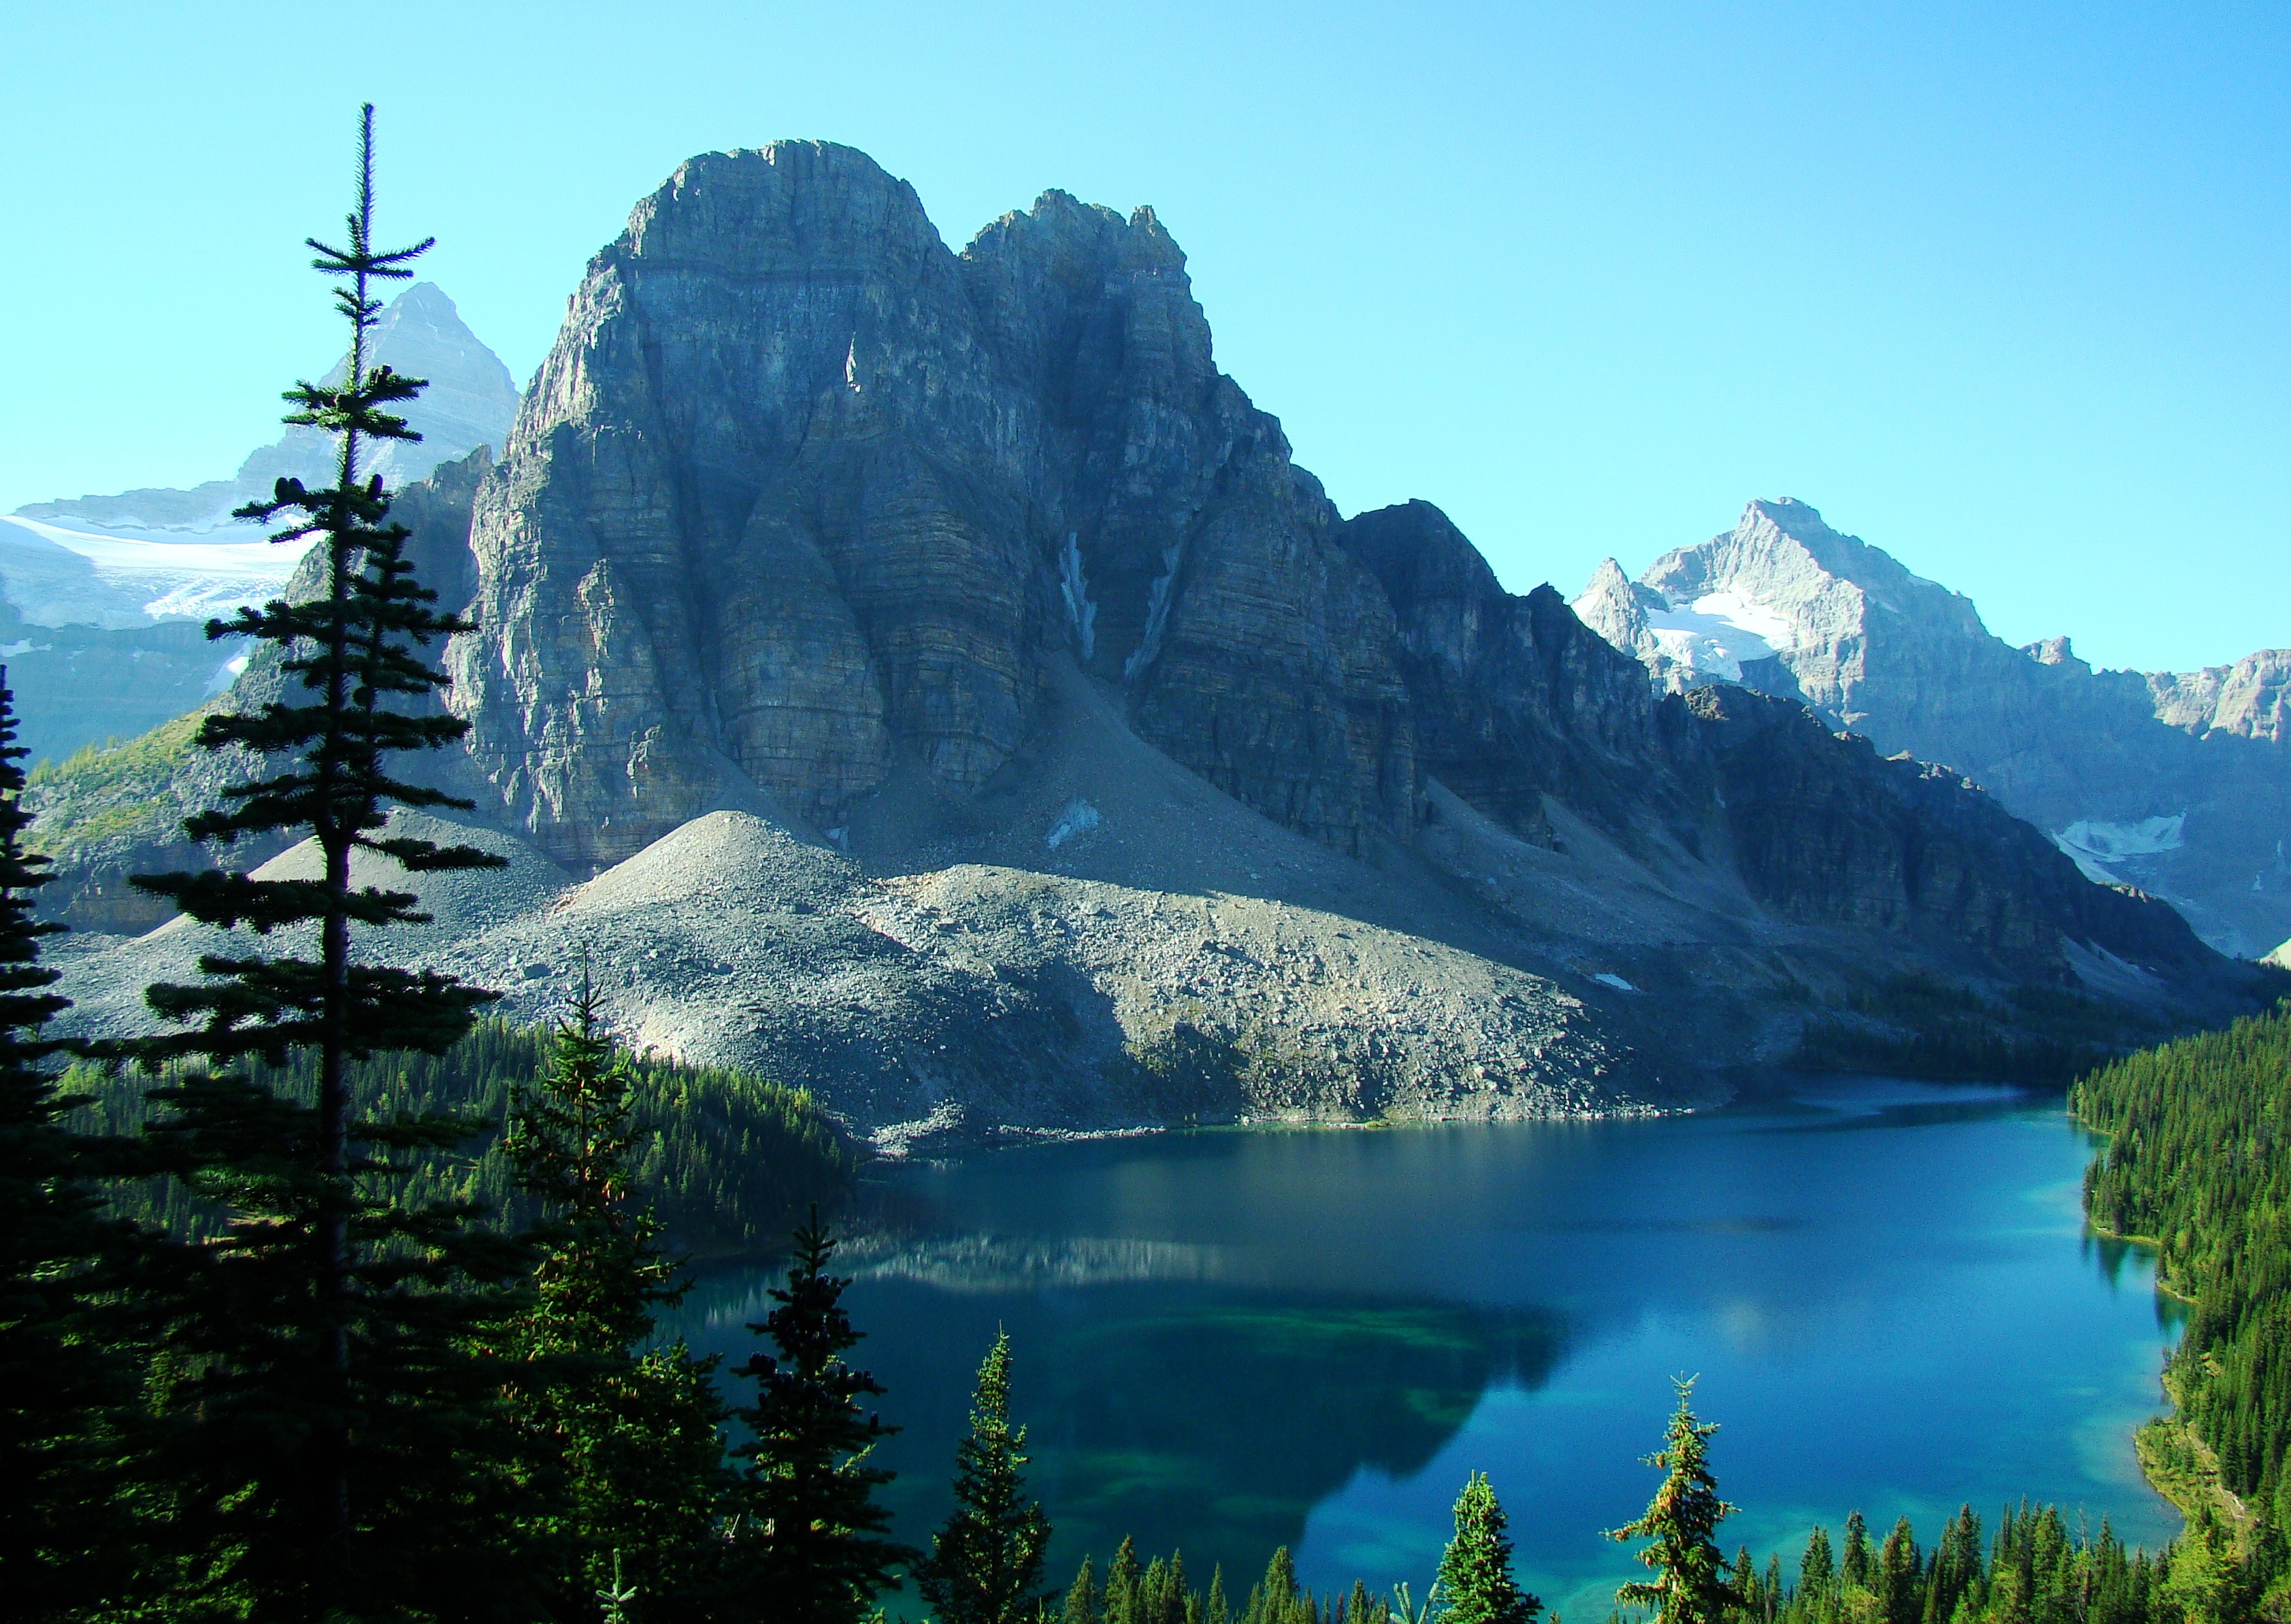
landscape, water, nature, wilderness, mountain, sky, lake, mountain range, summer, reflection, scenic, scenery, fjord, national park, mountains, alps, canada, mountain lake, crater lake, landform, geographical feature, mountainous landforms, glacial landform